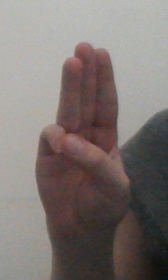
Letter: thaa